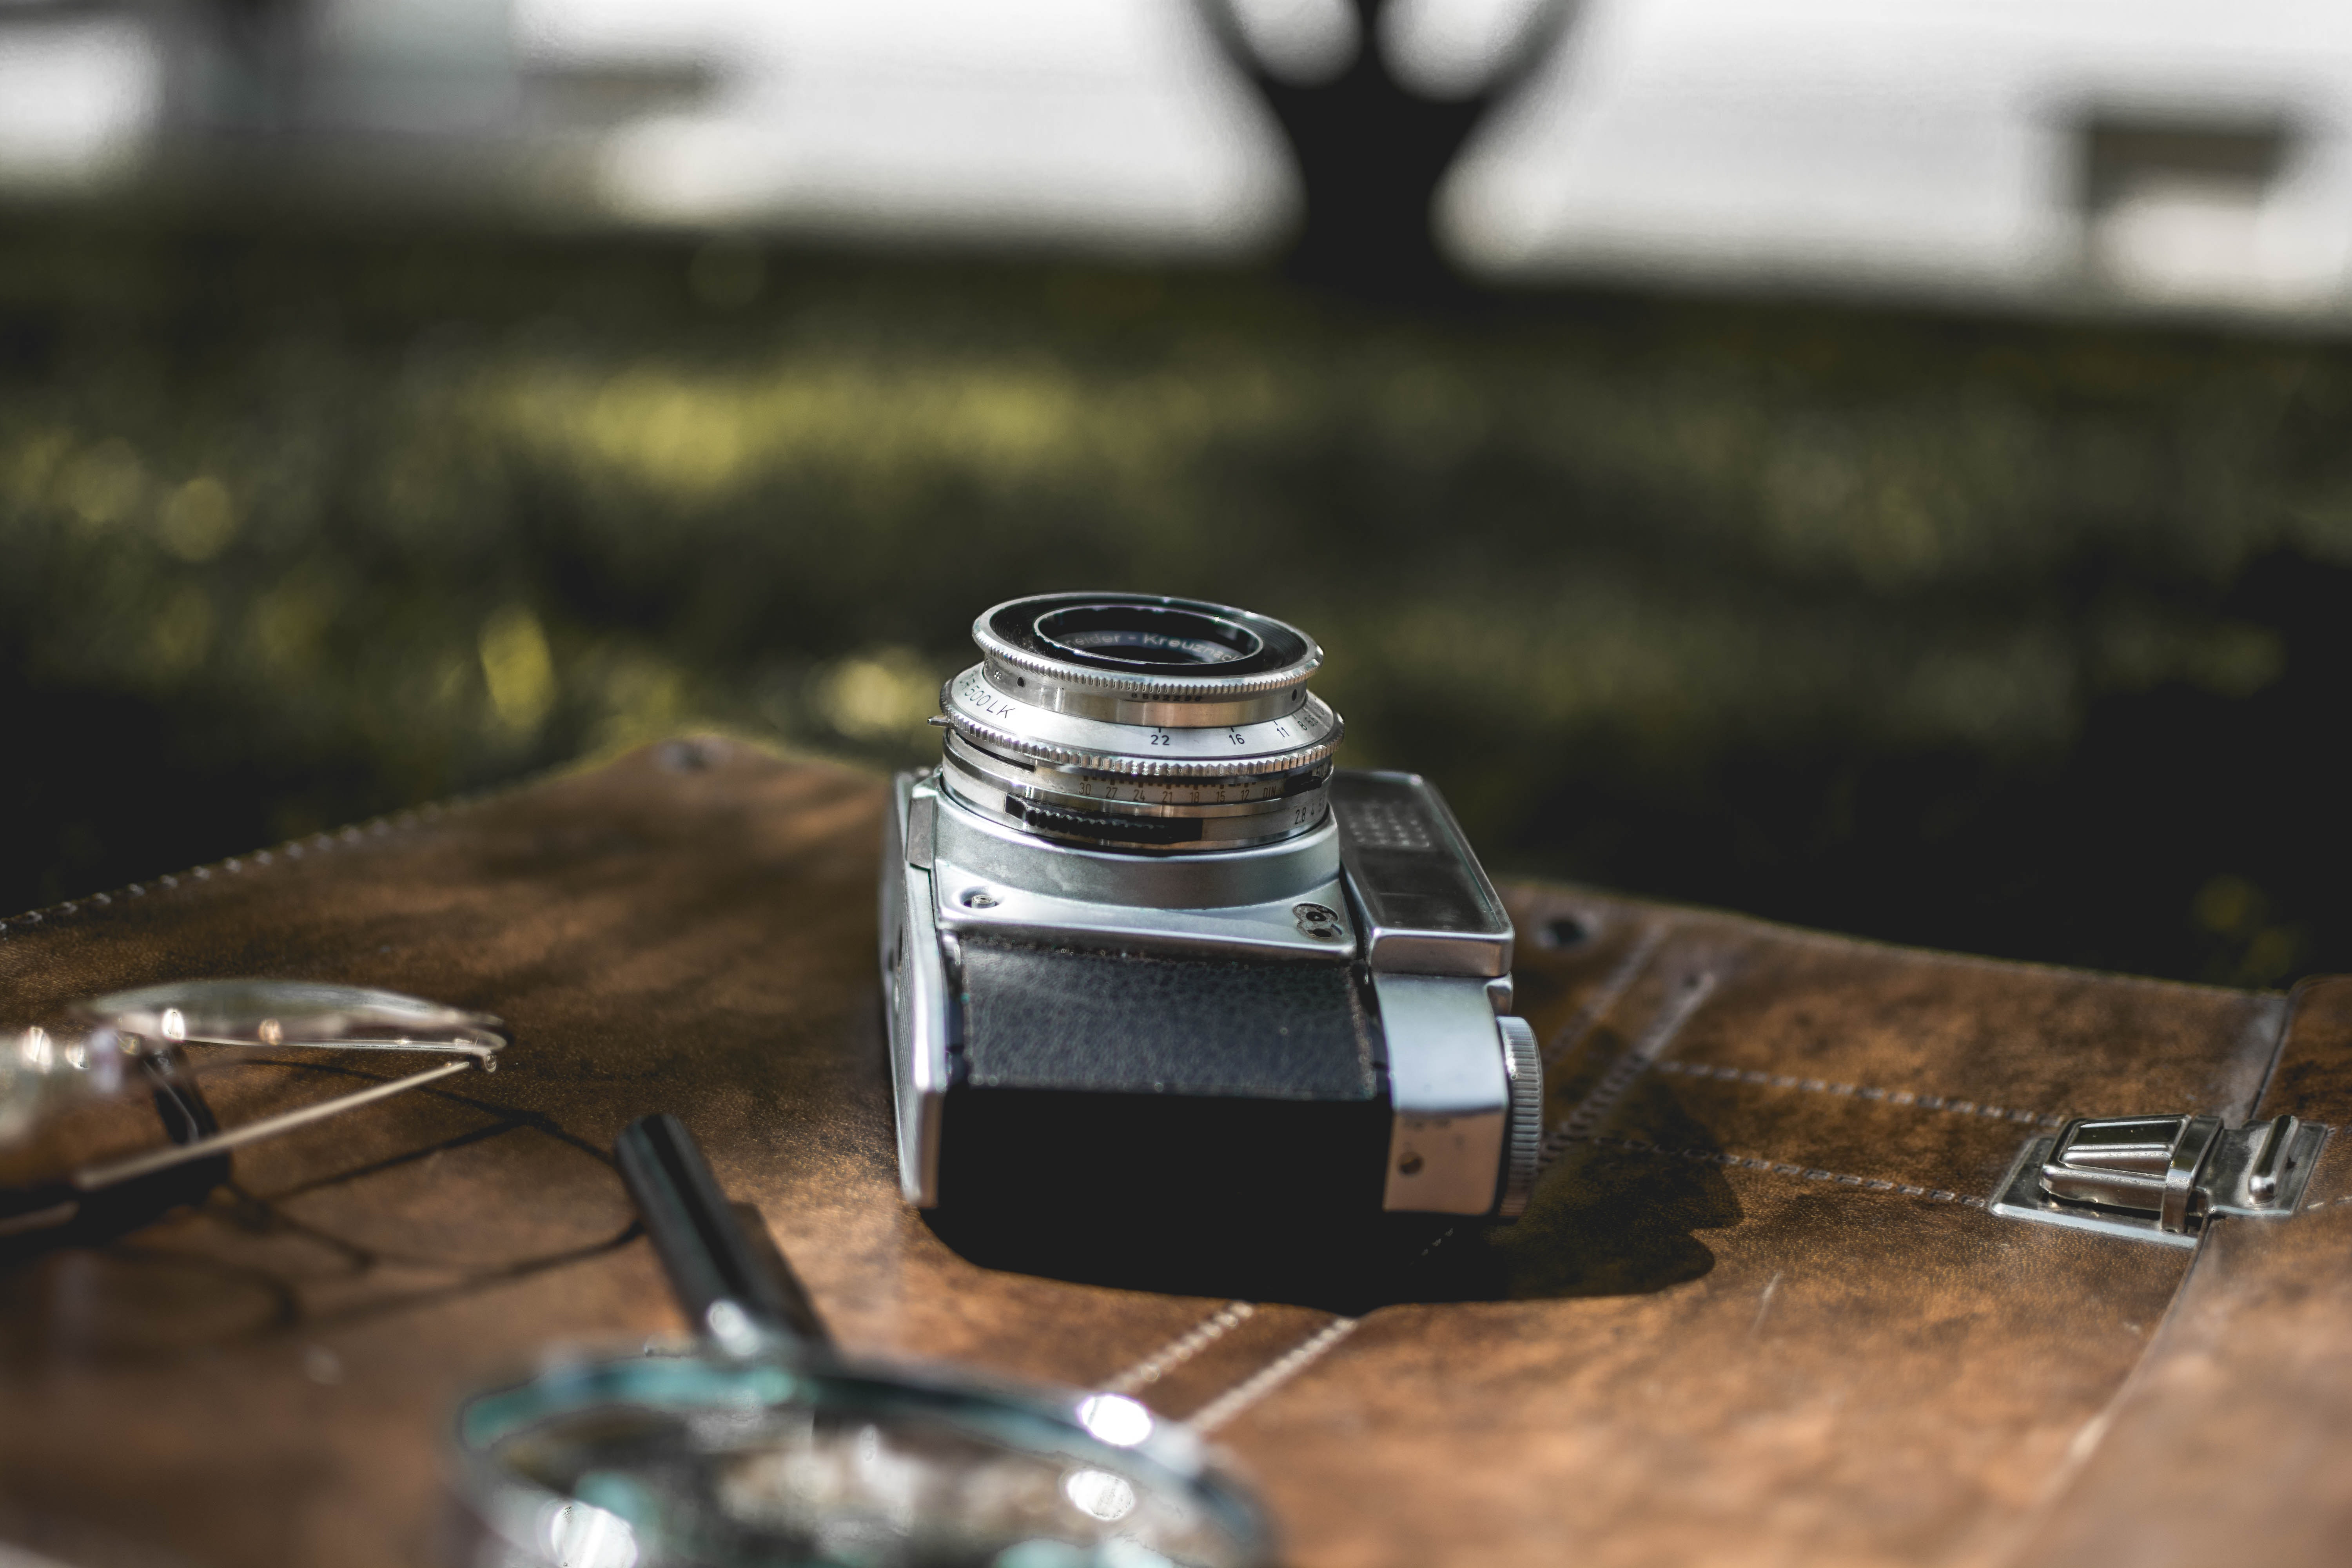
drinkware, photography, auto part, glass, tableware